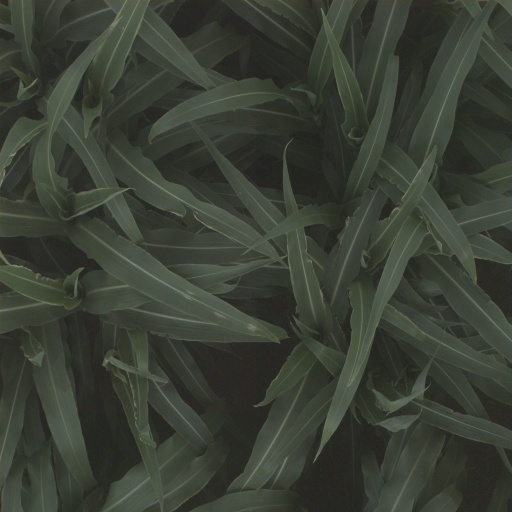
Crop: sorghum